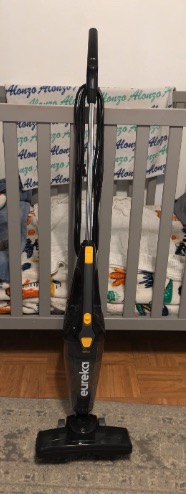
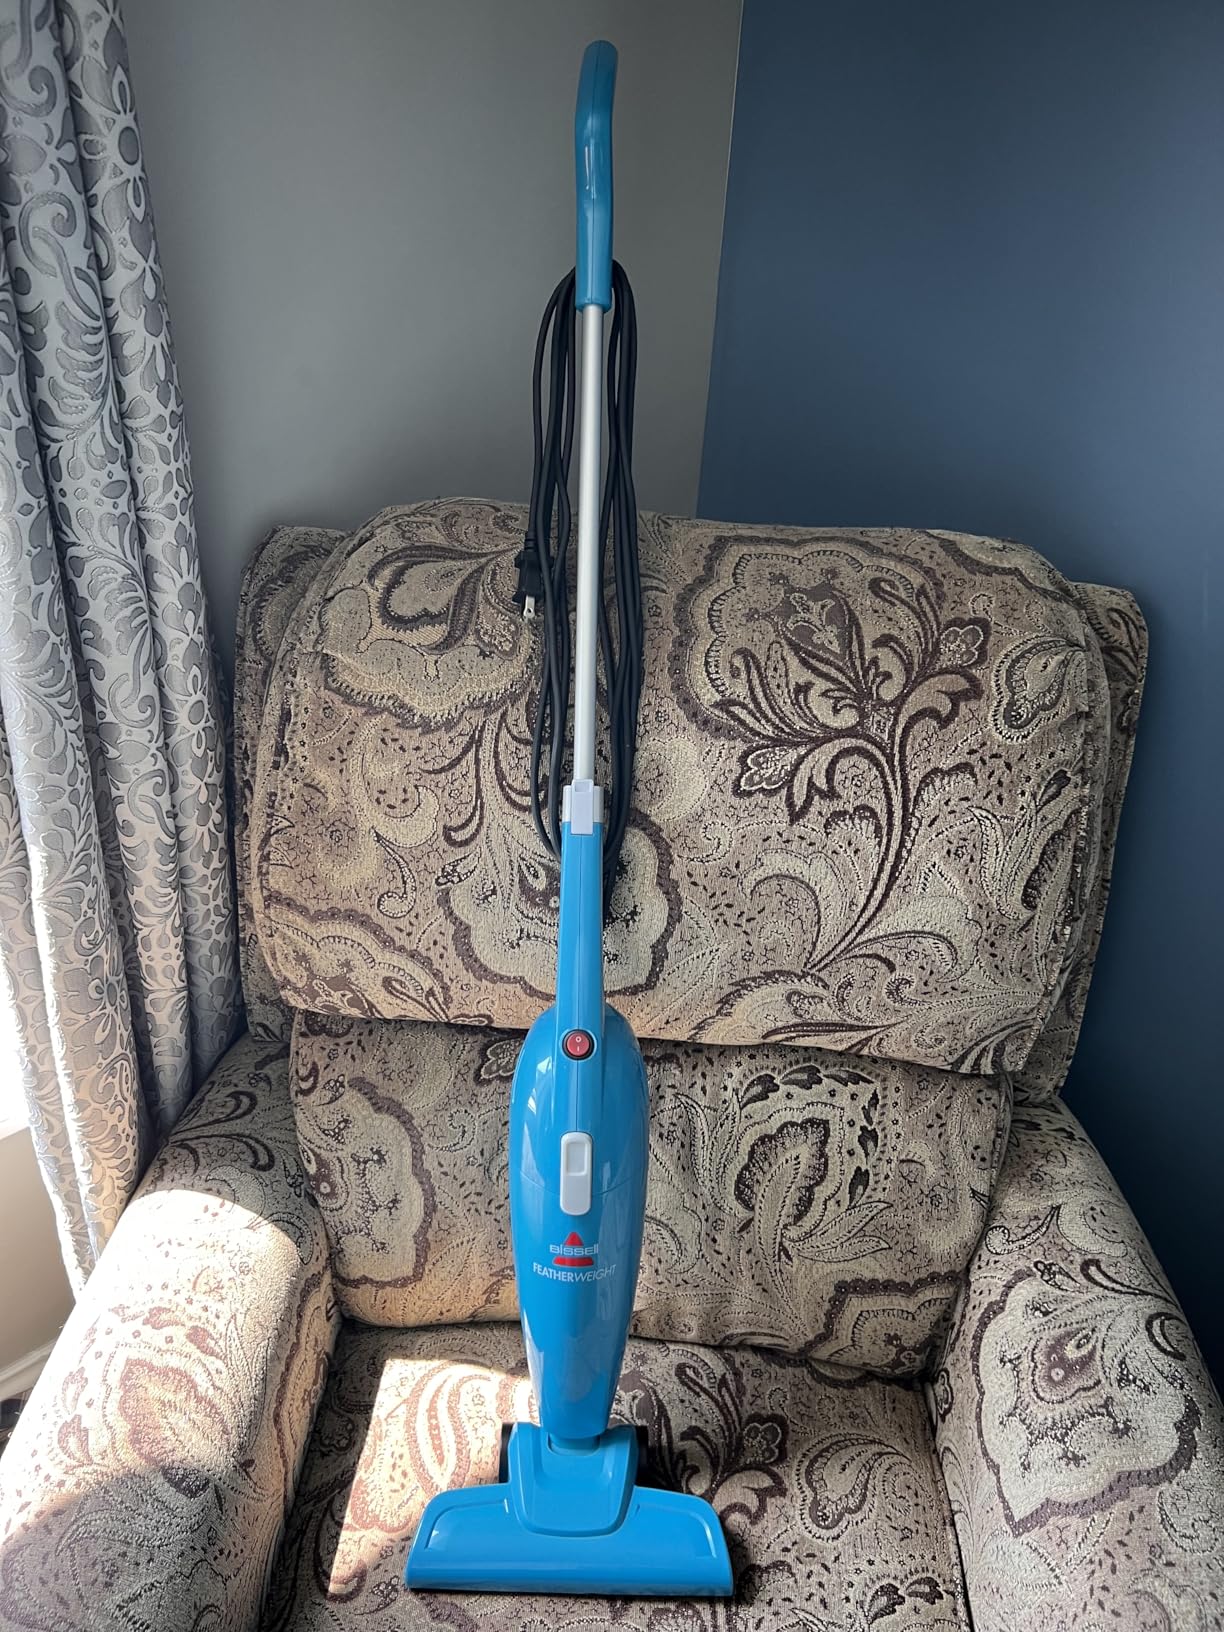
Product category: items_vacuum
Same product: no